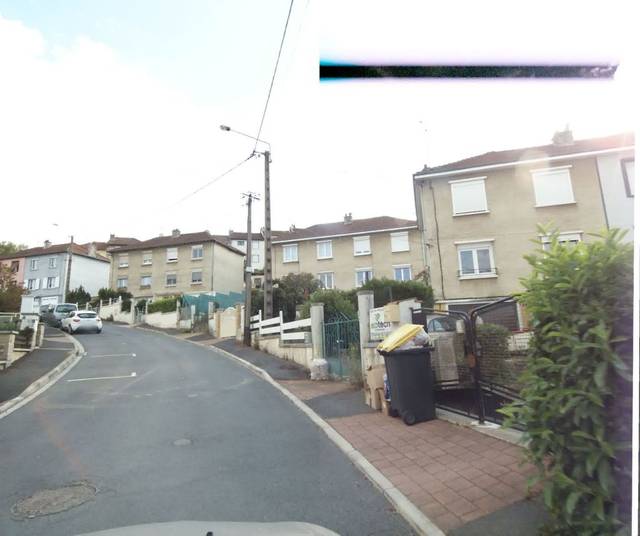
Region: France
Coordinates: 49.78, 4.728